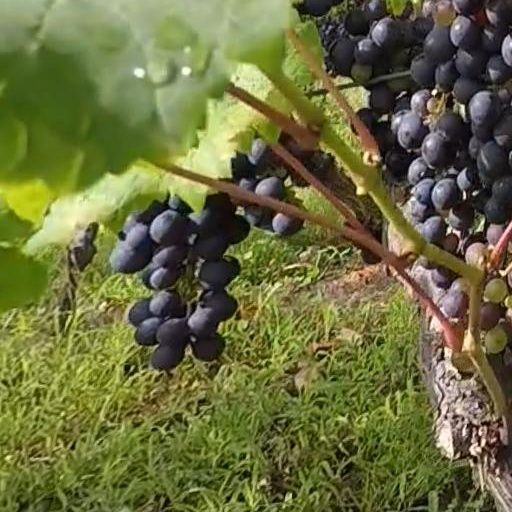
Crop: grape